Vlissingen Navy Drydock

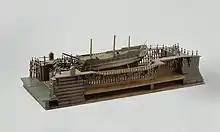
Model of Vlissingen dry dock in 1783

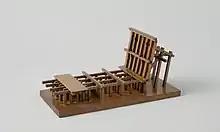
Vlissingen Navy Drydock, model after the repairs of 1837 had been made.

When the first dock was completed in 1614, it was connected to a part of the city moat located where the dry dock now is. In turn the city moat was connected to the shallow harbor Pottekaai by means of a lock called Leeuwensluis, which was later replaced by a stone sluice. This sluice had two big sewers with gates, by which water could be led to clean and keep the Pottekaai up to depth. Of course, at high tide, water could also be allowed to flow in the other direction. In spite of becoming a sluice, the construction retained the name 'Leeuwensluis'. One can suppose that this Leeuwensluis and its successor had lock chamber that enabled them to discharge so much water at once, that it had a flush effect. The 1750 map shows two sewers.